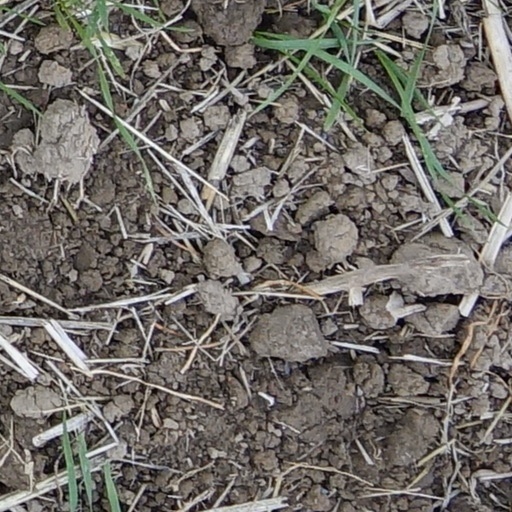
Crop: wheat